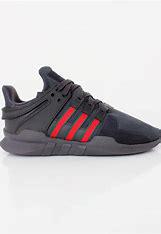
Brand: Adidas
Model: EQT Support Adv